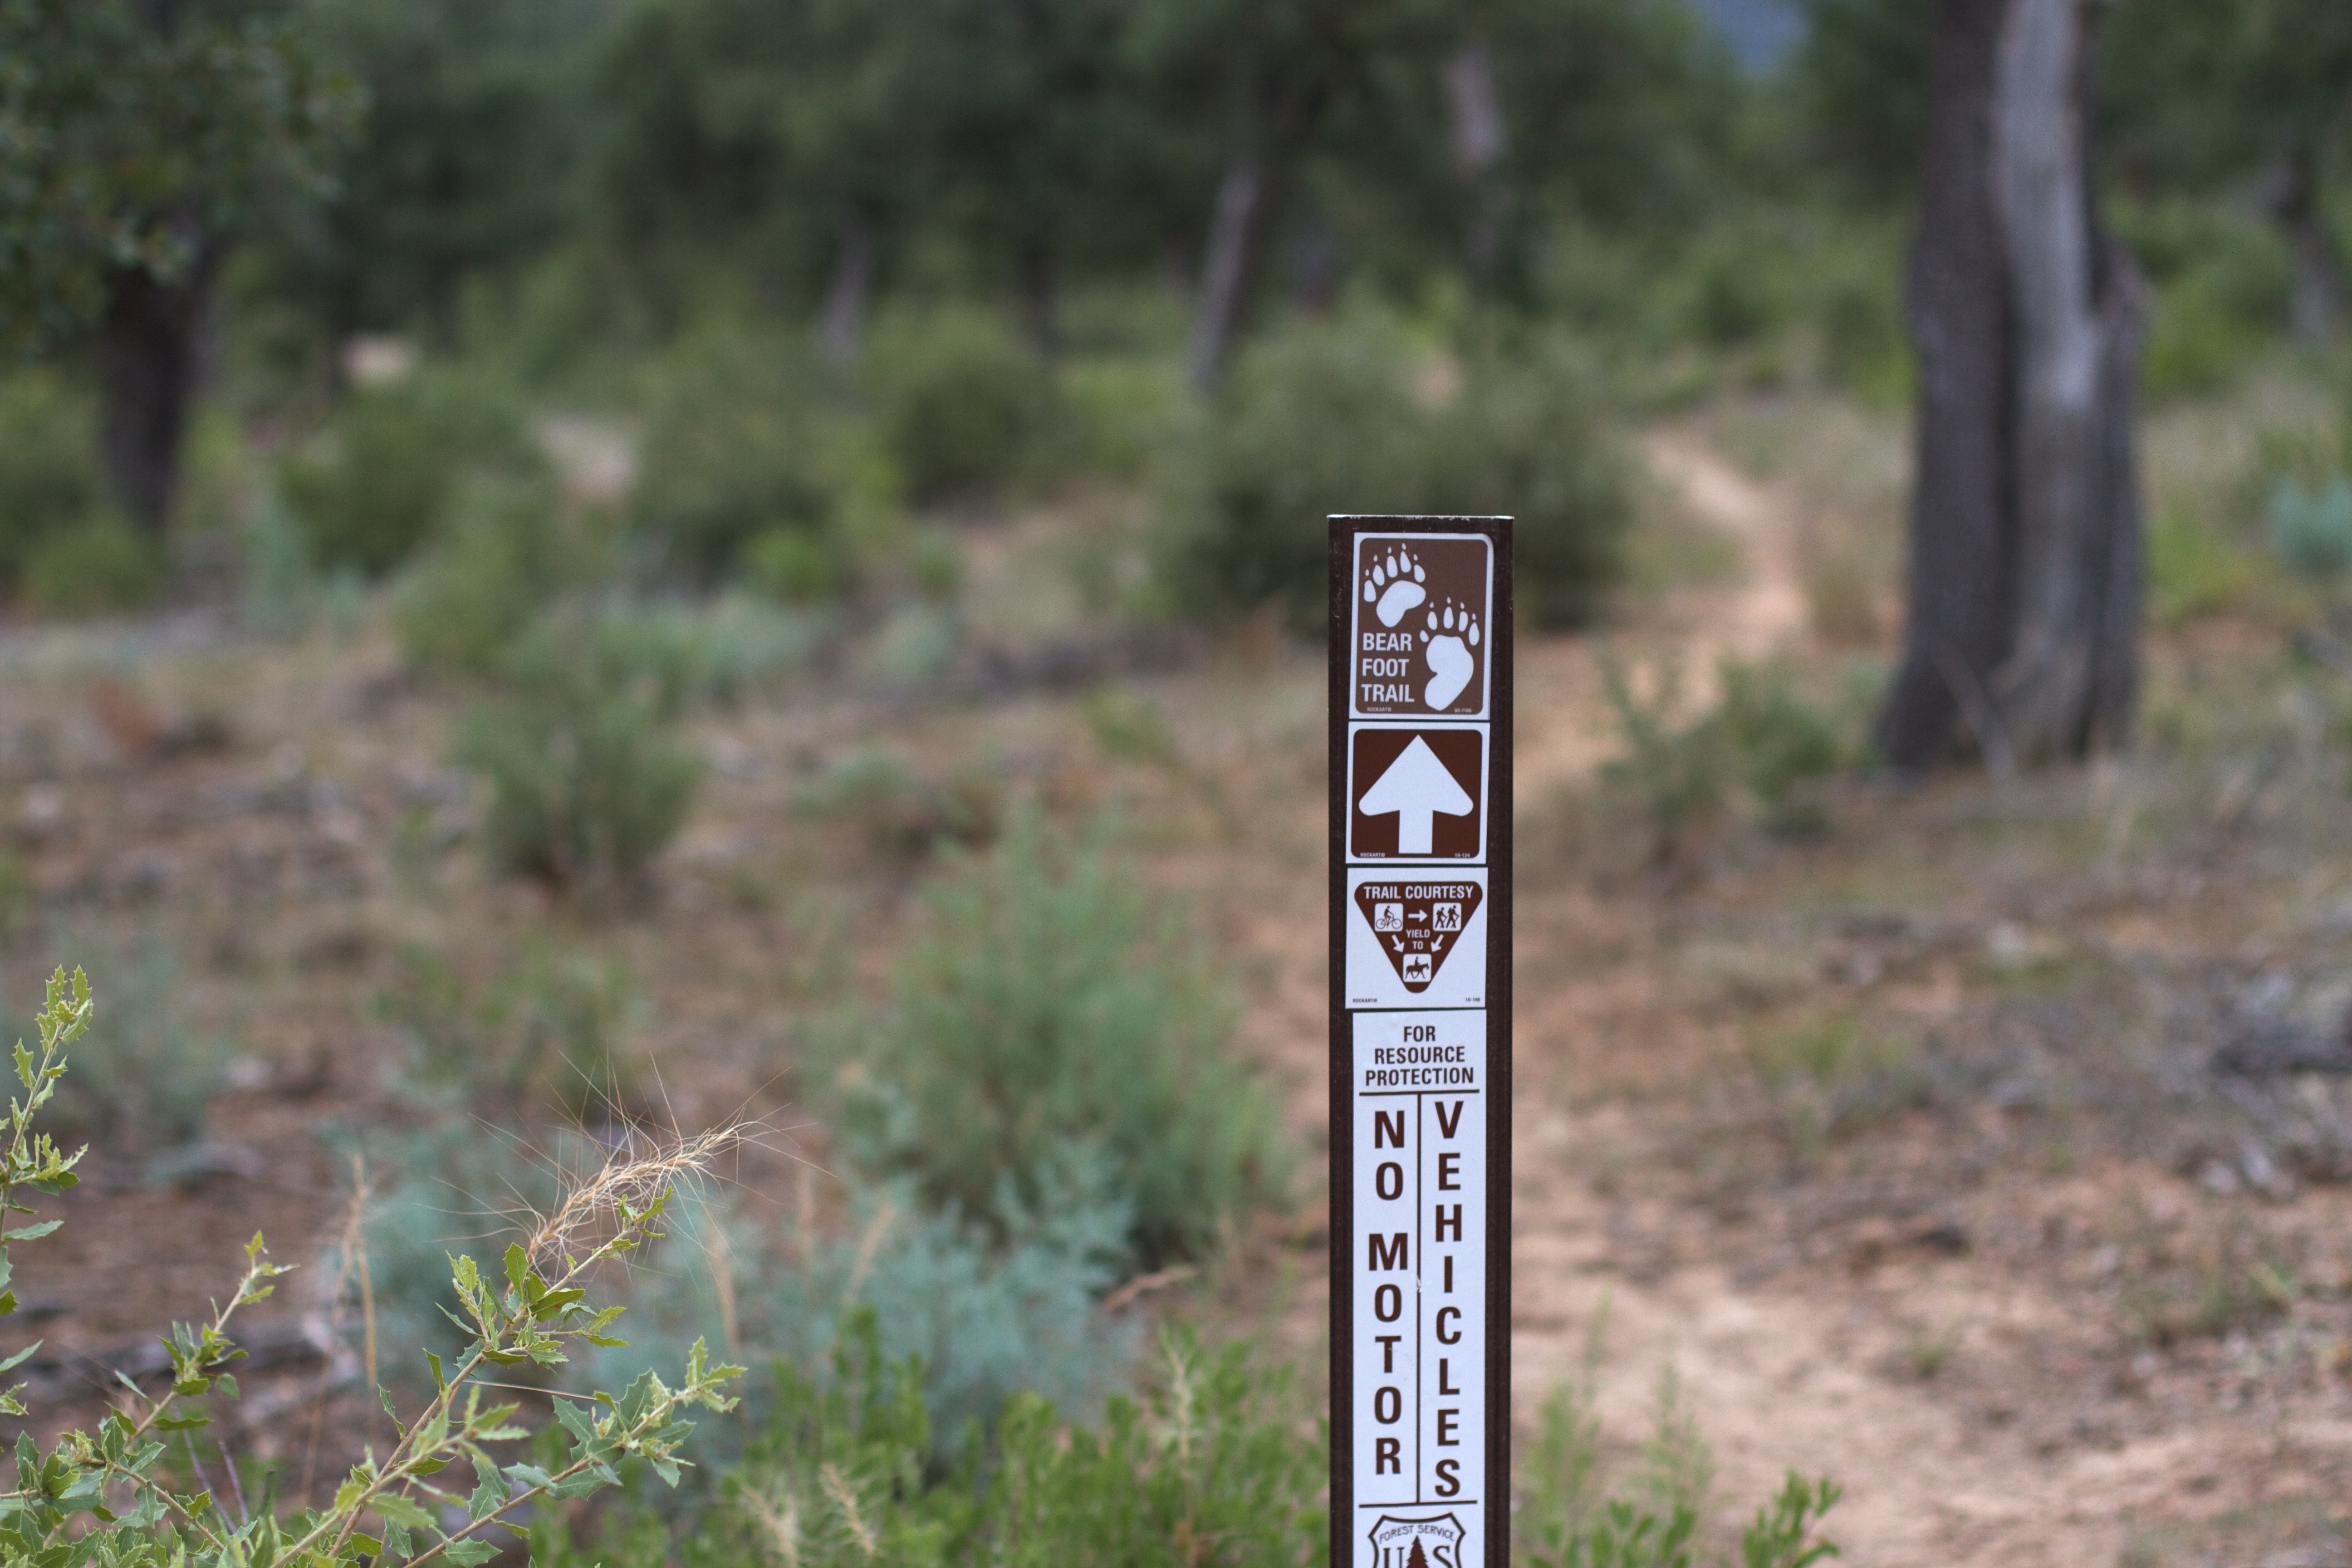
tree, forest, trail